Casey Stoner

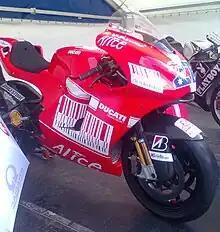
Stoner's bike in Brno

Stoner remained with Ducati for the 2009 season with new teammate Nicky Hayden, with a further option for a 4th season in 2010. A strong start to the season left Stoner in a three-way battle with the Fiat Yamaha duo of Rossi and Jorge Lorenzo, before he was struck by a mystery illness which caused him to feel tired long before the end of races, leaving him 16 points behind Rossi and 7 behind Lorenzo after the US Grand Prix at Laguna Seca on 5 July.